The Twilight Saga: New Moon

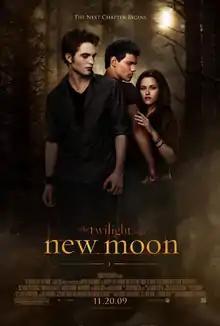
Theatrical release poster

The Twilight Saga: New Moon (or simply New Moon) is a 2009 American romantic fantasy film directed by Chris Weitz from a screenplay by Melissa Rosenberg, based on the 2006 novel "New Moon" by Stephenie Meyer. It is the sequel to "Twilight" (2008) and the second installment in "The Twilight Saga" film series. The film stars Kristen Stewart, Robert Pattinson, and Taylor Lautner, reprising their roles as Bella Swan, Edward Cullen, and Jacob Black, respectively. In the film, Bella gets closer with Jacob, who is a werewolf, after Edward leaves her, but when the vampire decides to take a drastic move, she must make a decision between the two.